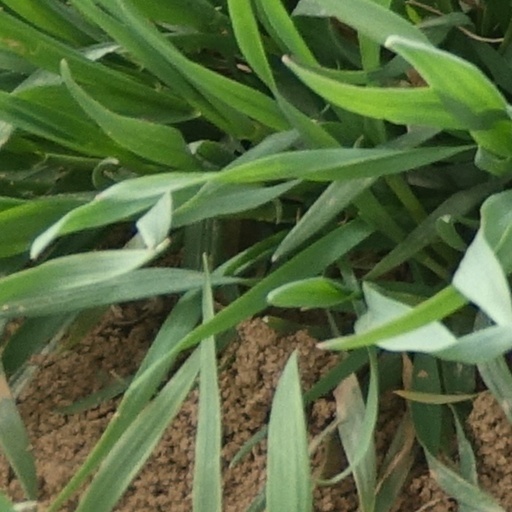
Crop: wheat